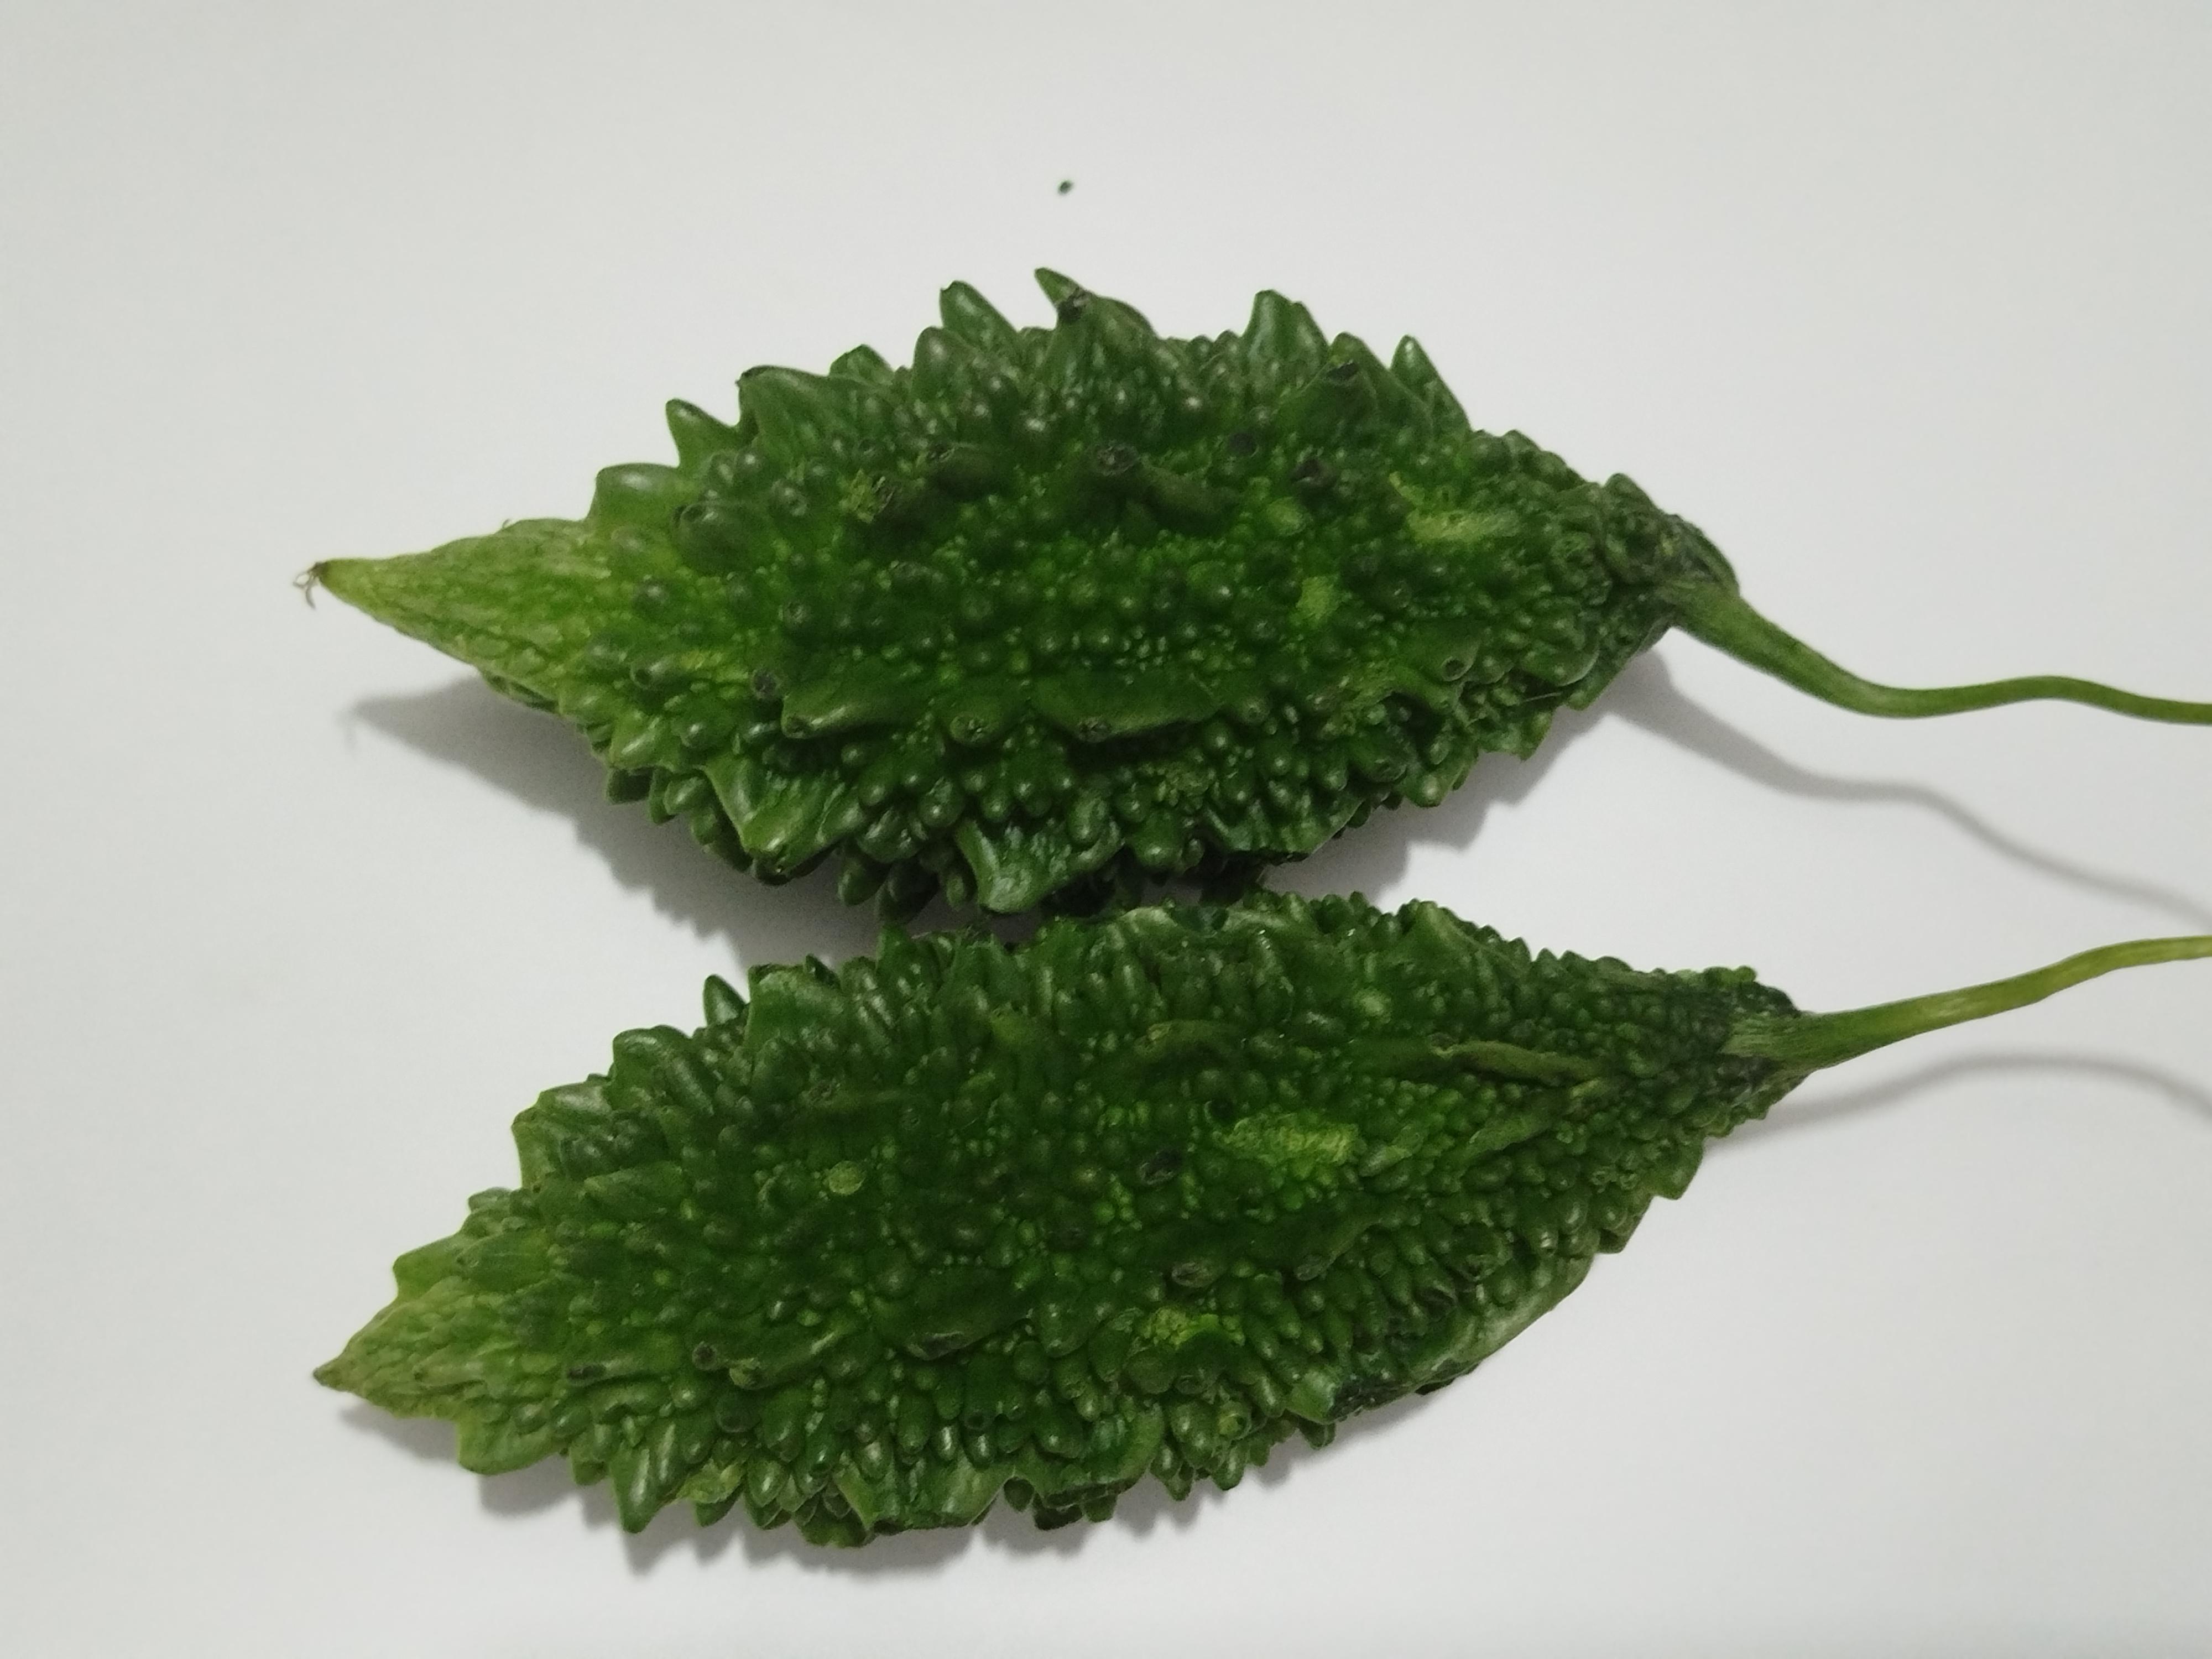
Label: Bitter melon